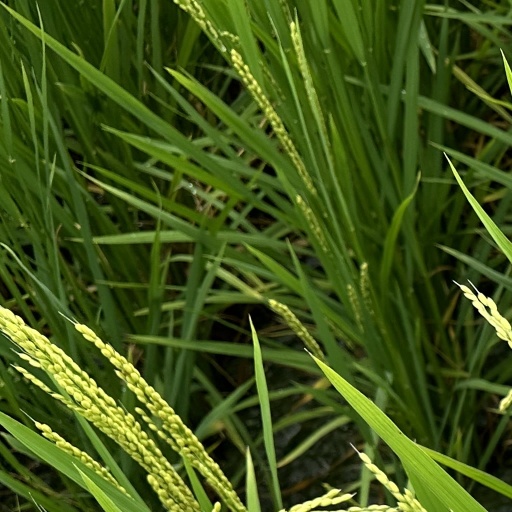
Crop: rice